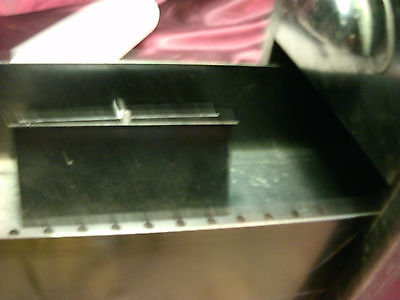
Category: cabinet